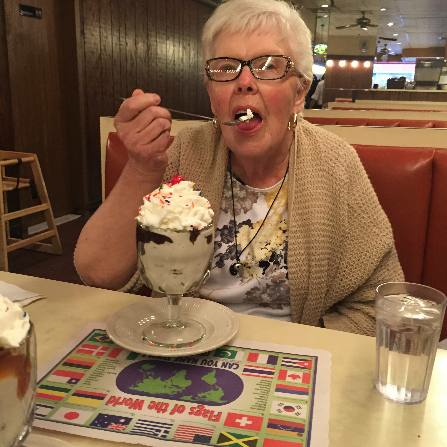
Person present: No